Toʻti Yusupova

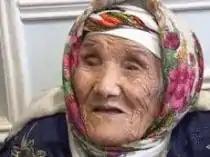
Yusupova in 2012

Toʻti Tojiboyevna Yusupova (1 July 1880 (claimed) – 28 March 2015) was an Uzbekistani longevity claimant. At the alleged age of , she was claimed to be the oldest living person in the world and oldest person ever, her claimed age exceeding that of the currently recognised claimant Jeanne Louise Calment by 12 years. She was born and died in the same village, but lived in four states: the Khanate of Khiva, the Khorezm People's Soviet Republic, the Soviet Union and independent Uzbekistan.